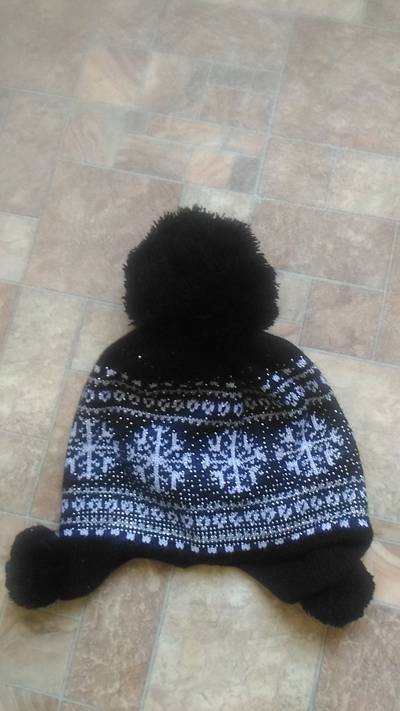
Waste category: clothes